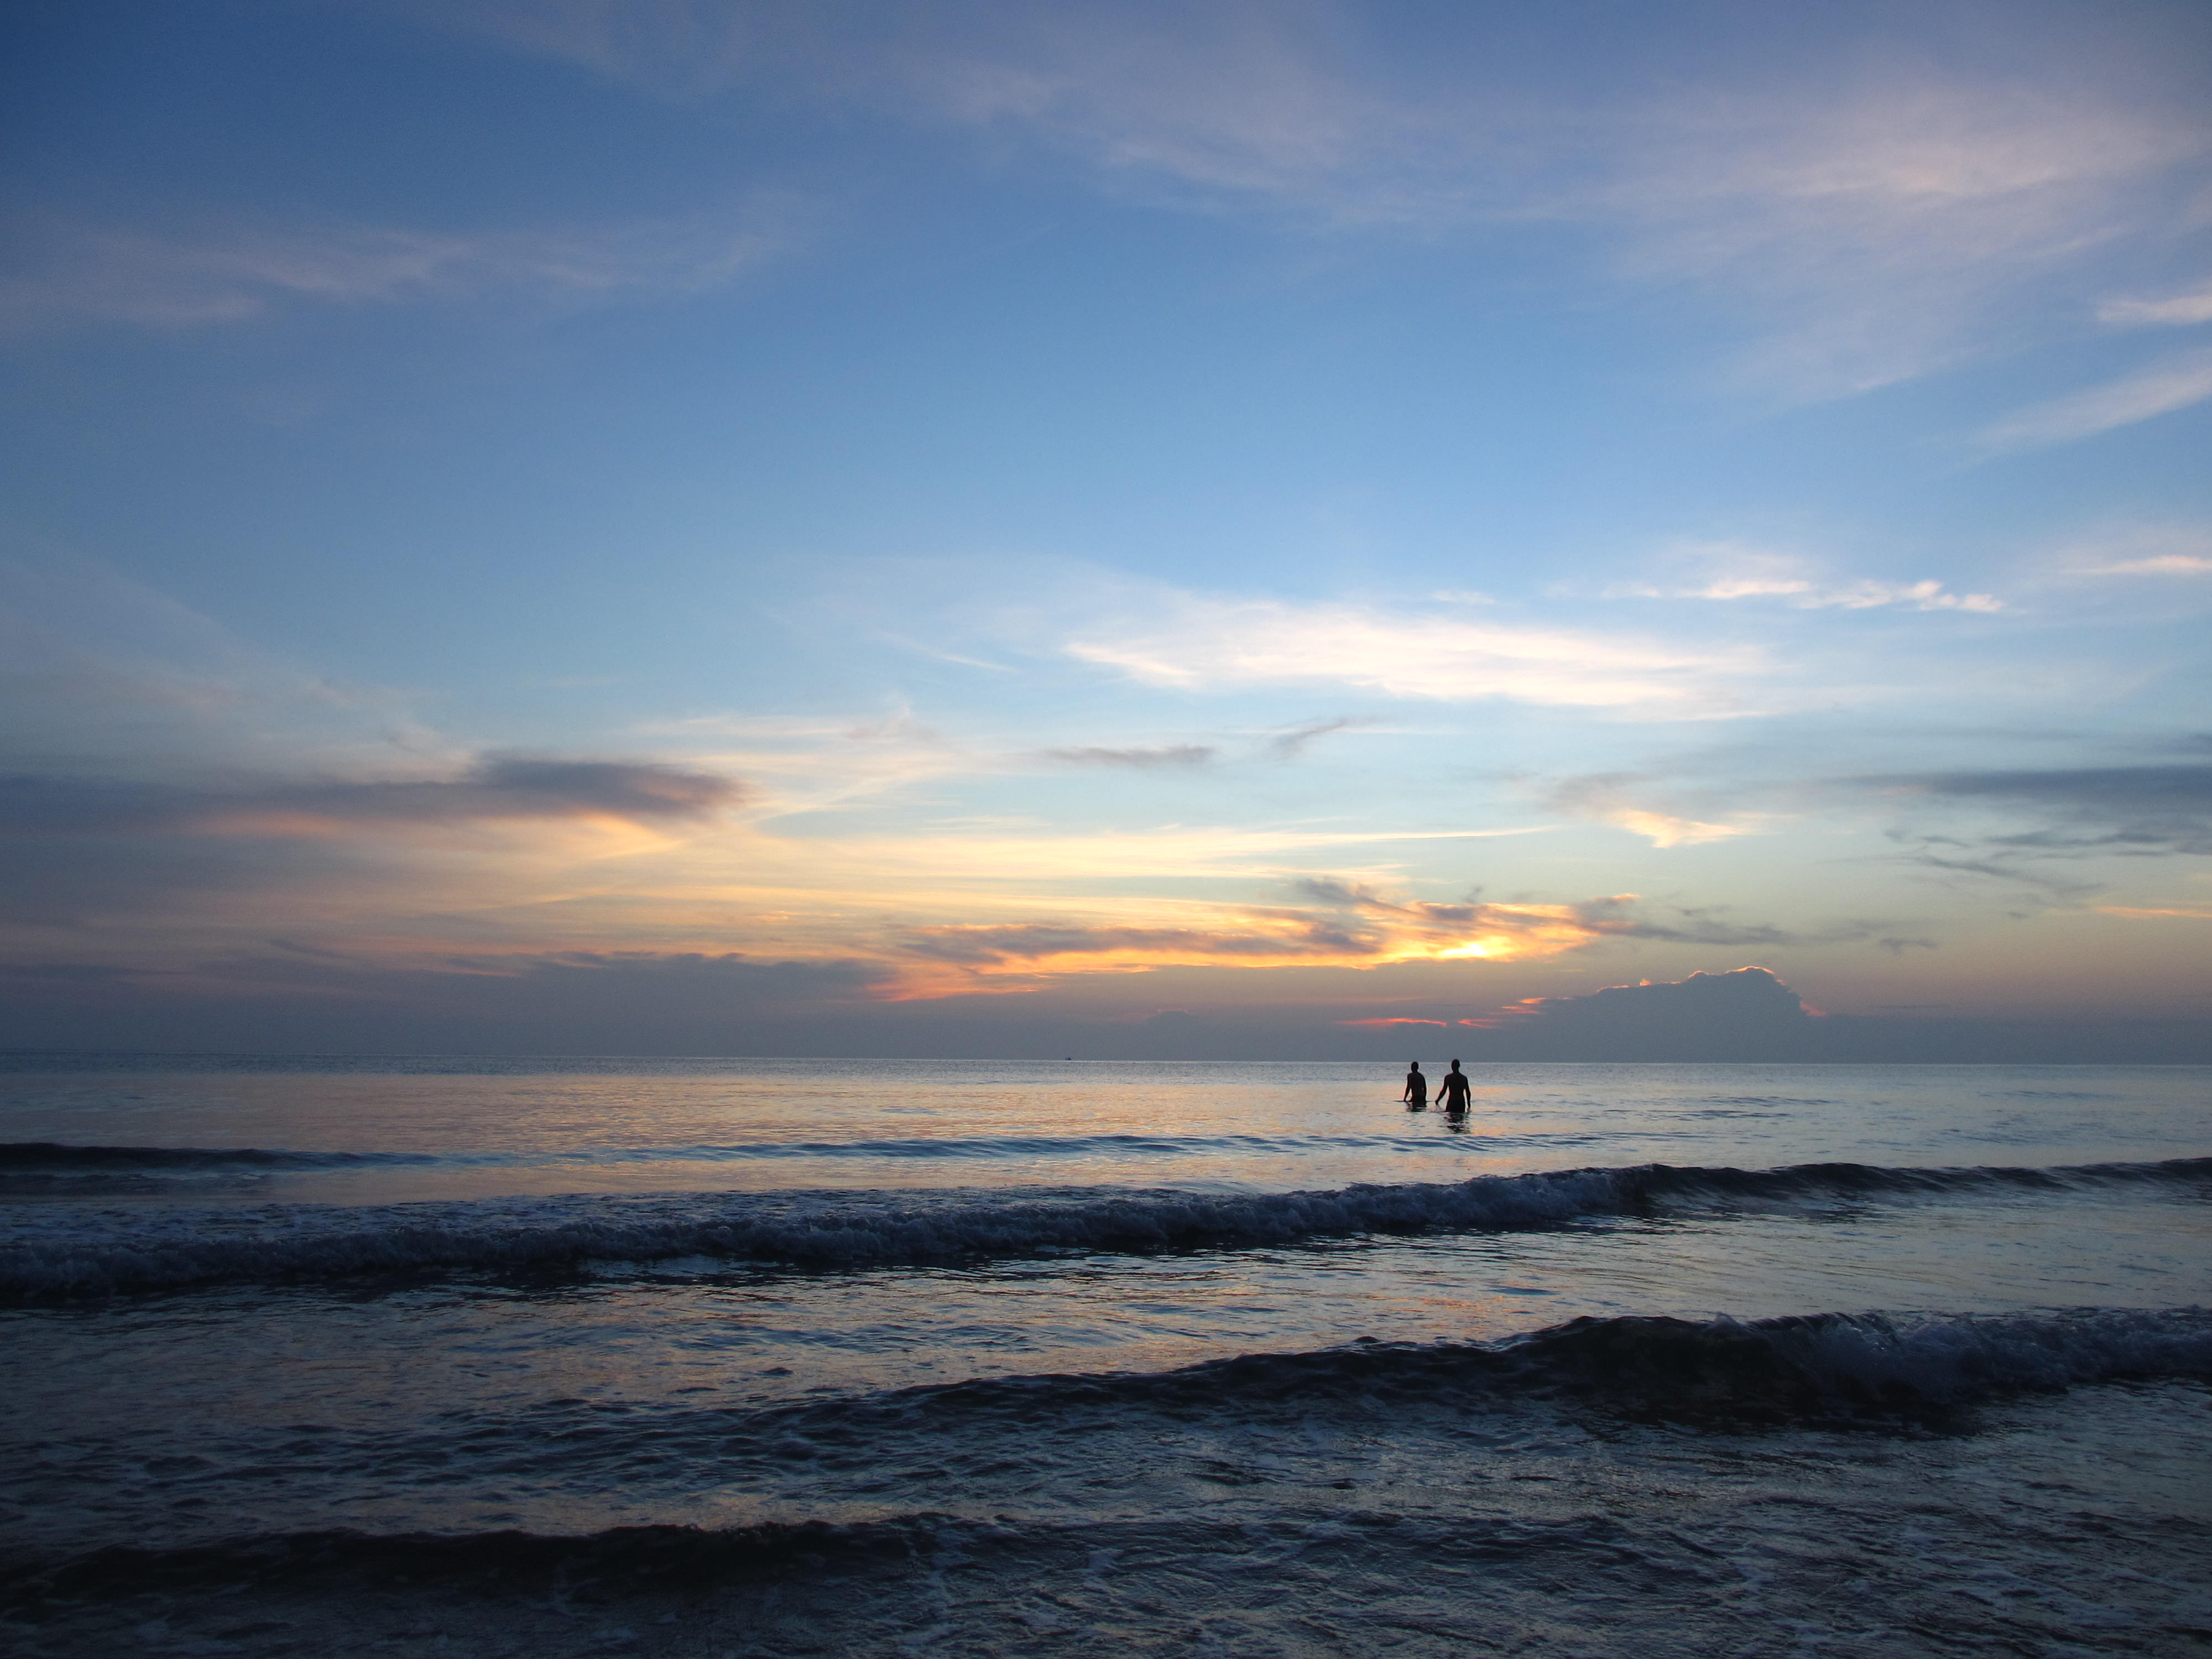
beach, landscape, sea, coast, water, sand, ocean, horizon, silhouette, cloud, sky, sun, sunrise, sunset, sunlight, morning, shore, wave, dawn, dusk, evening, seascape, seashore, body of water, waves, afterglow, wind wave